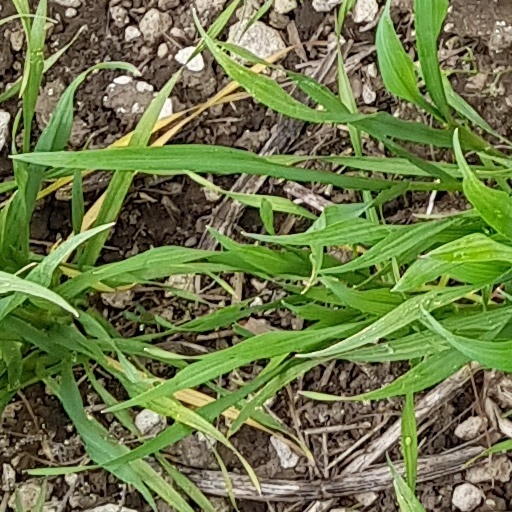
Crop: wheat